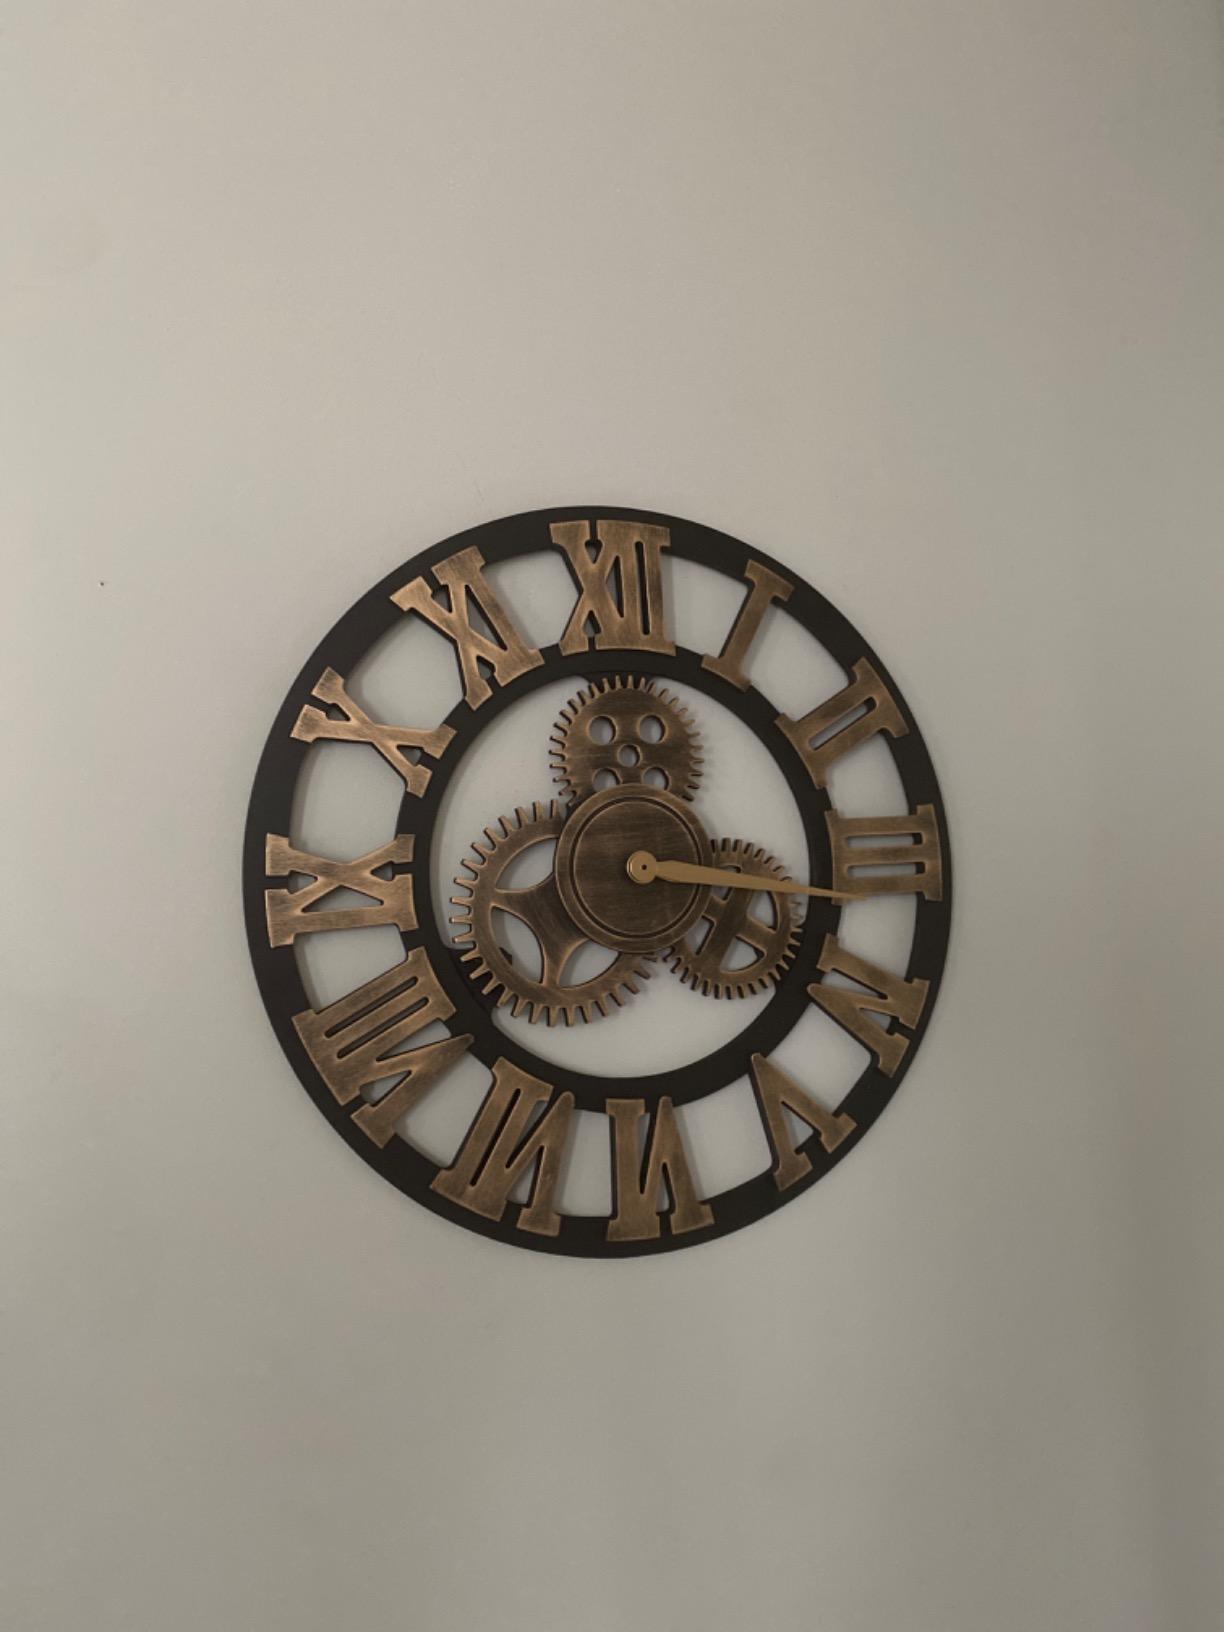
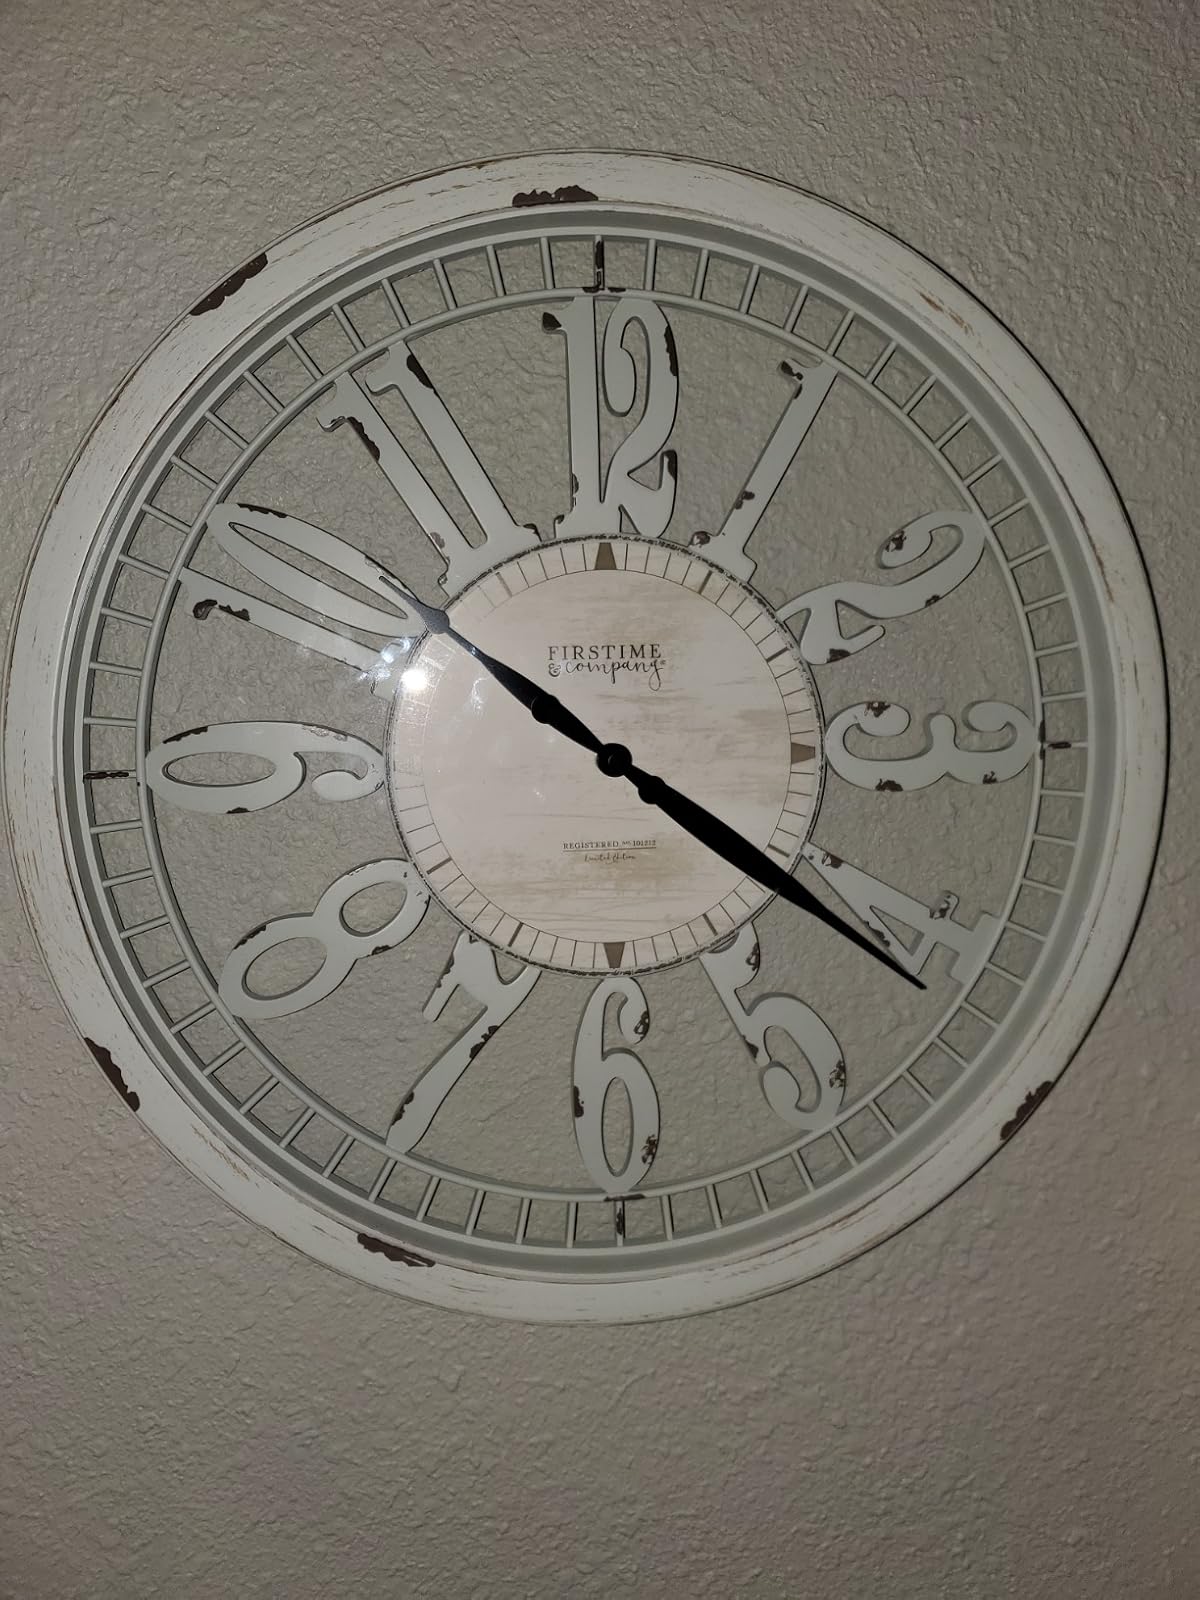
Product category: clock
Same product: no